Paul Kelly (Australian musician)

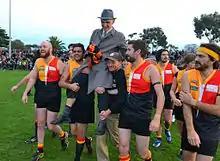
Kelly coached Espy Rockdogs to victory at the 2011 Community Cup in Australian rules football. Kelly an ardent supporter of the code, performed at the 2019 AFL Grand Final. He also wrote "Every Step of the Way" to honour indigenous player Eddie Betts, is his struggle against racism in that sport in 2021.

Kelly's first solo album in five years, "Life Is Fine", was released in August 2017. The album became his first number-one album and won him four ARIA Awards at that year's ceremony. In November and December 2017, Kelly and his band undertook a seventeen-performance tour of thirteen metropolitan and regional Australian cities, as well as four performances in three cities in New Zealand to promote the release of "Life is Fine". Supports on the tour included Steve Earle, Middle Kids, Busby Marou and The Eastern. Kelly was also a featured artist on the 2018 Groovin' the Moo festival.